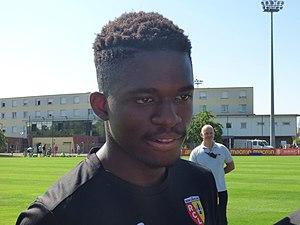
Cheick Doucouré lors d'un entraînement public du Racing Club de Lens, le 2 août 2018, au Centre technique et sportif de La Gaillette à Avion.